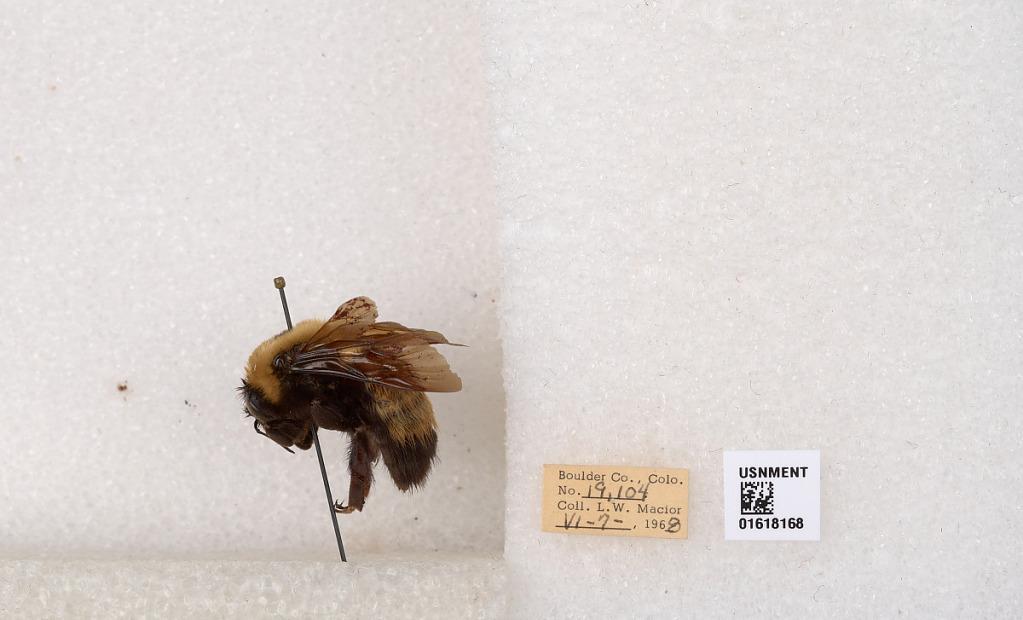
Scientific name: Bombus (Bombus) nevadensis Cresson
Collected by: L. Macior
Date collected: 1968-6-7
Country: United States
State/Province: Colorado
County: Boulder
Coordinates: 40.0925, -105.358